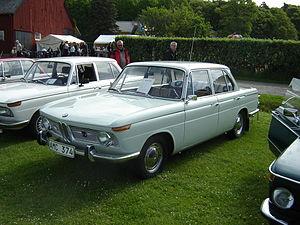
La BMW 1600 est une routière produite par BMW de 1964 à 1966. Déclinée uniquement en berline 4 portes, elle était le second modèle de la BMW Neue Klasse qui succéda à la BMW 1500.